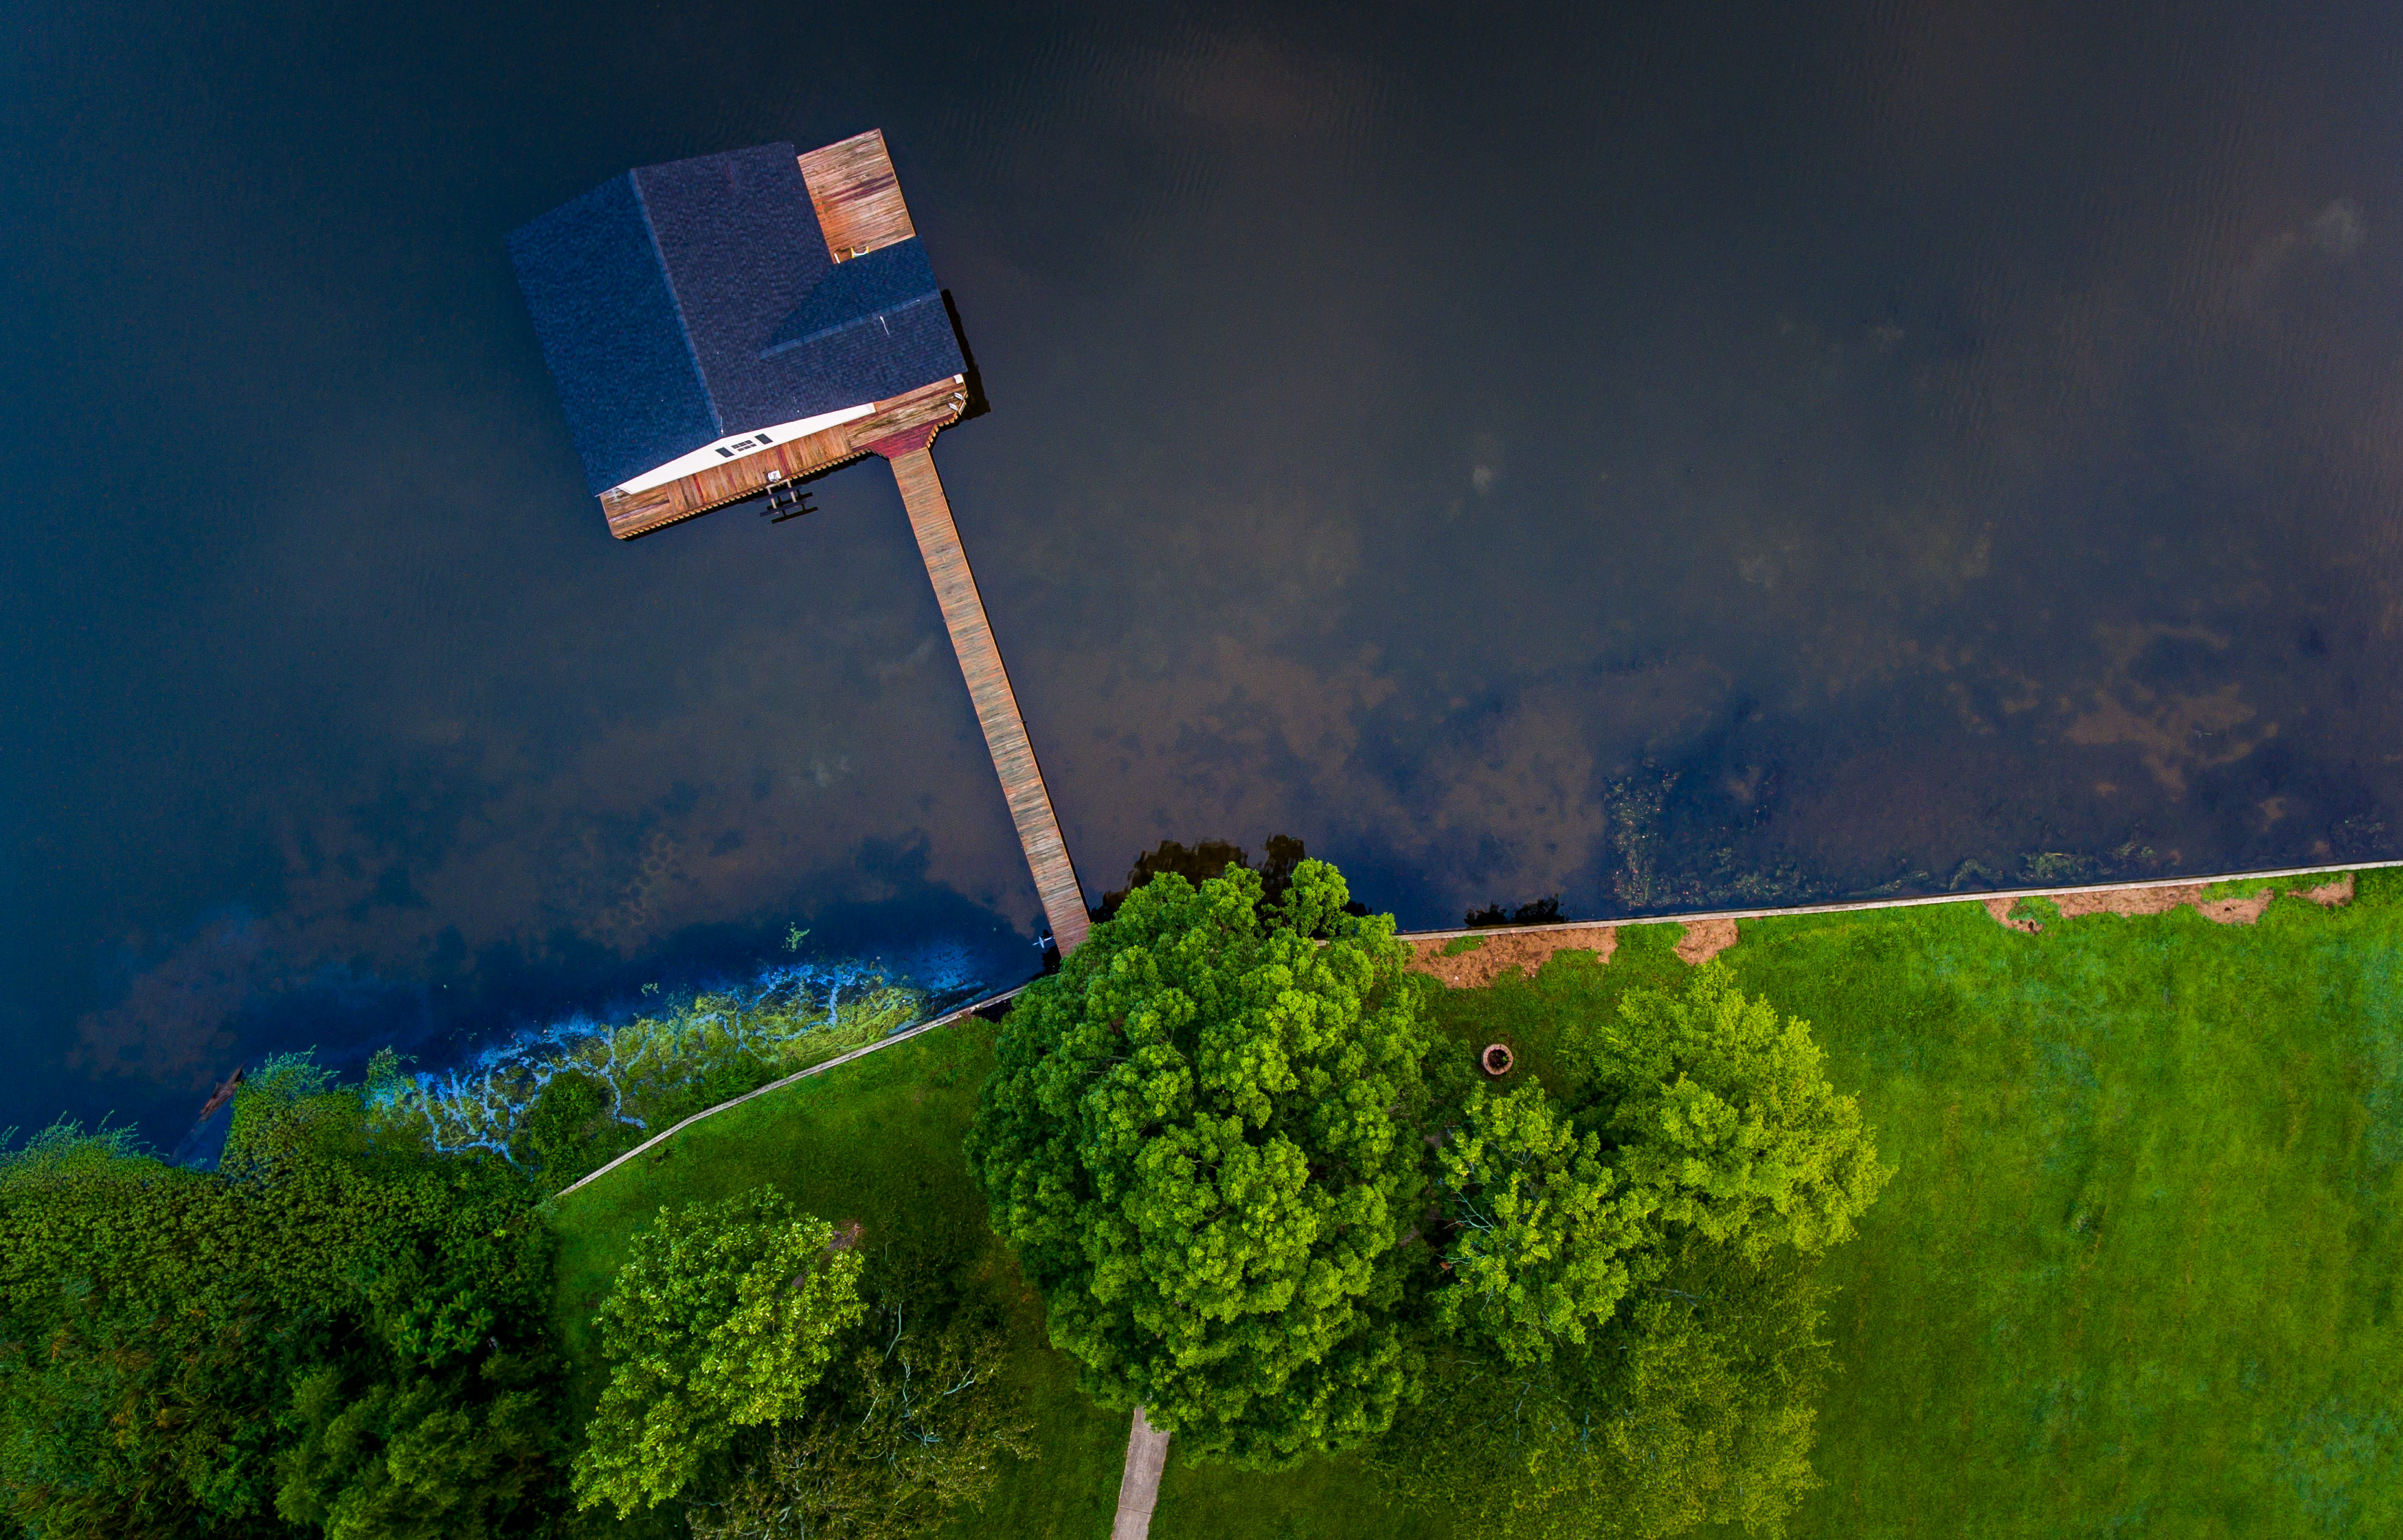
landscape, water, grass, light, cloud, sky, bridge, night, house, sunlight, wind, travel, recreation, green, reflection, agriculture, trees, top view, outdoors, daylight, screenshot, aerial photography, atmosphere of earth, computer wallpaper